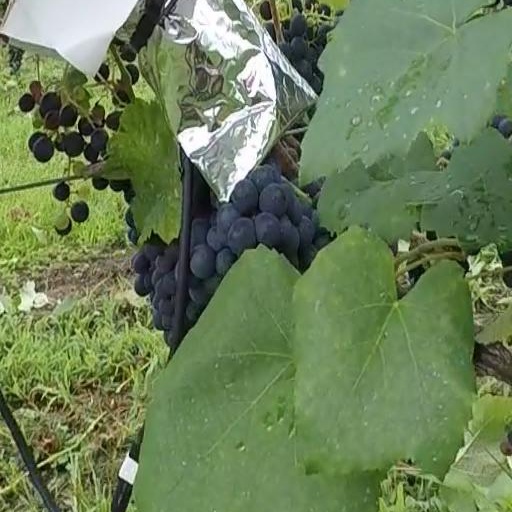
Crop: grape